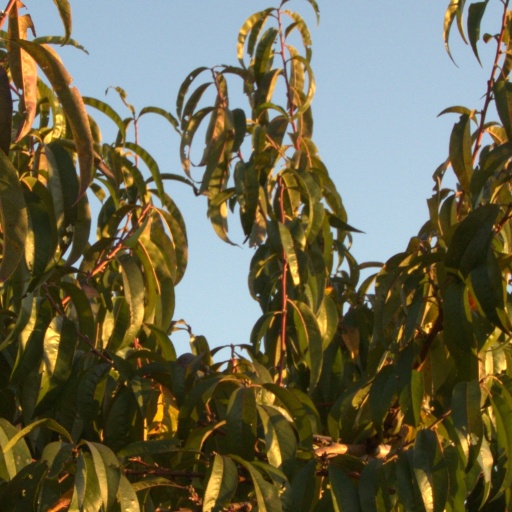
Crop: grape